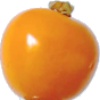
Label: Physalis 1